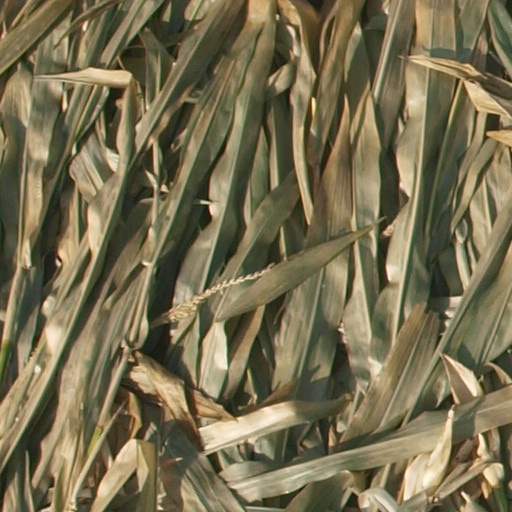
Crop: maize; corn